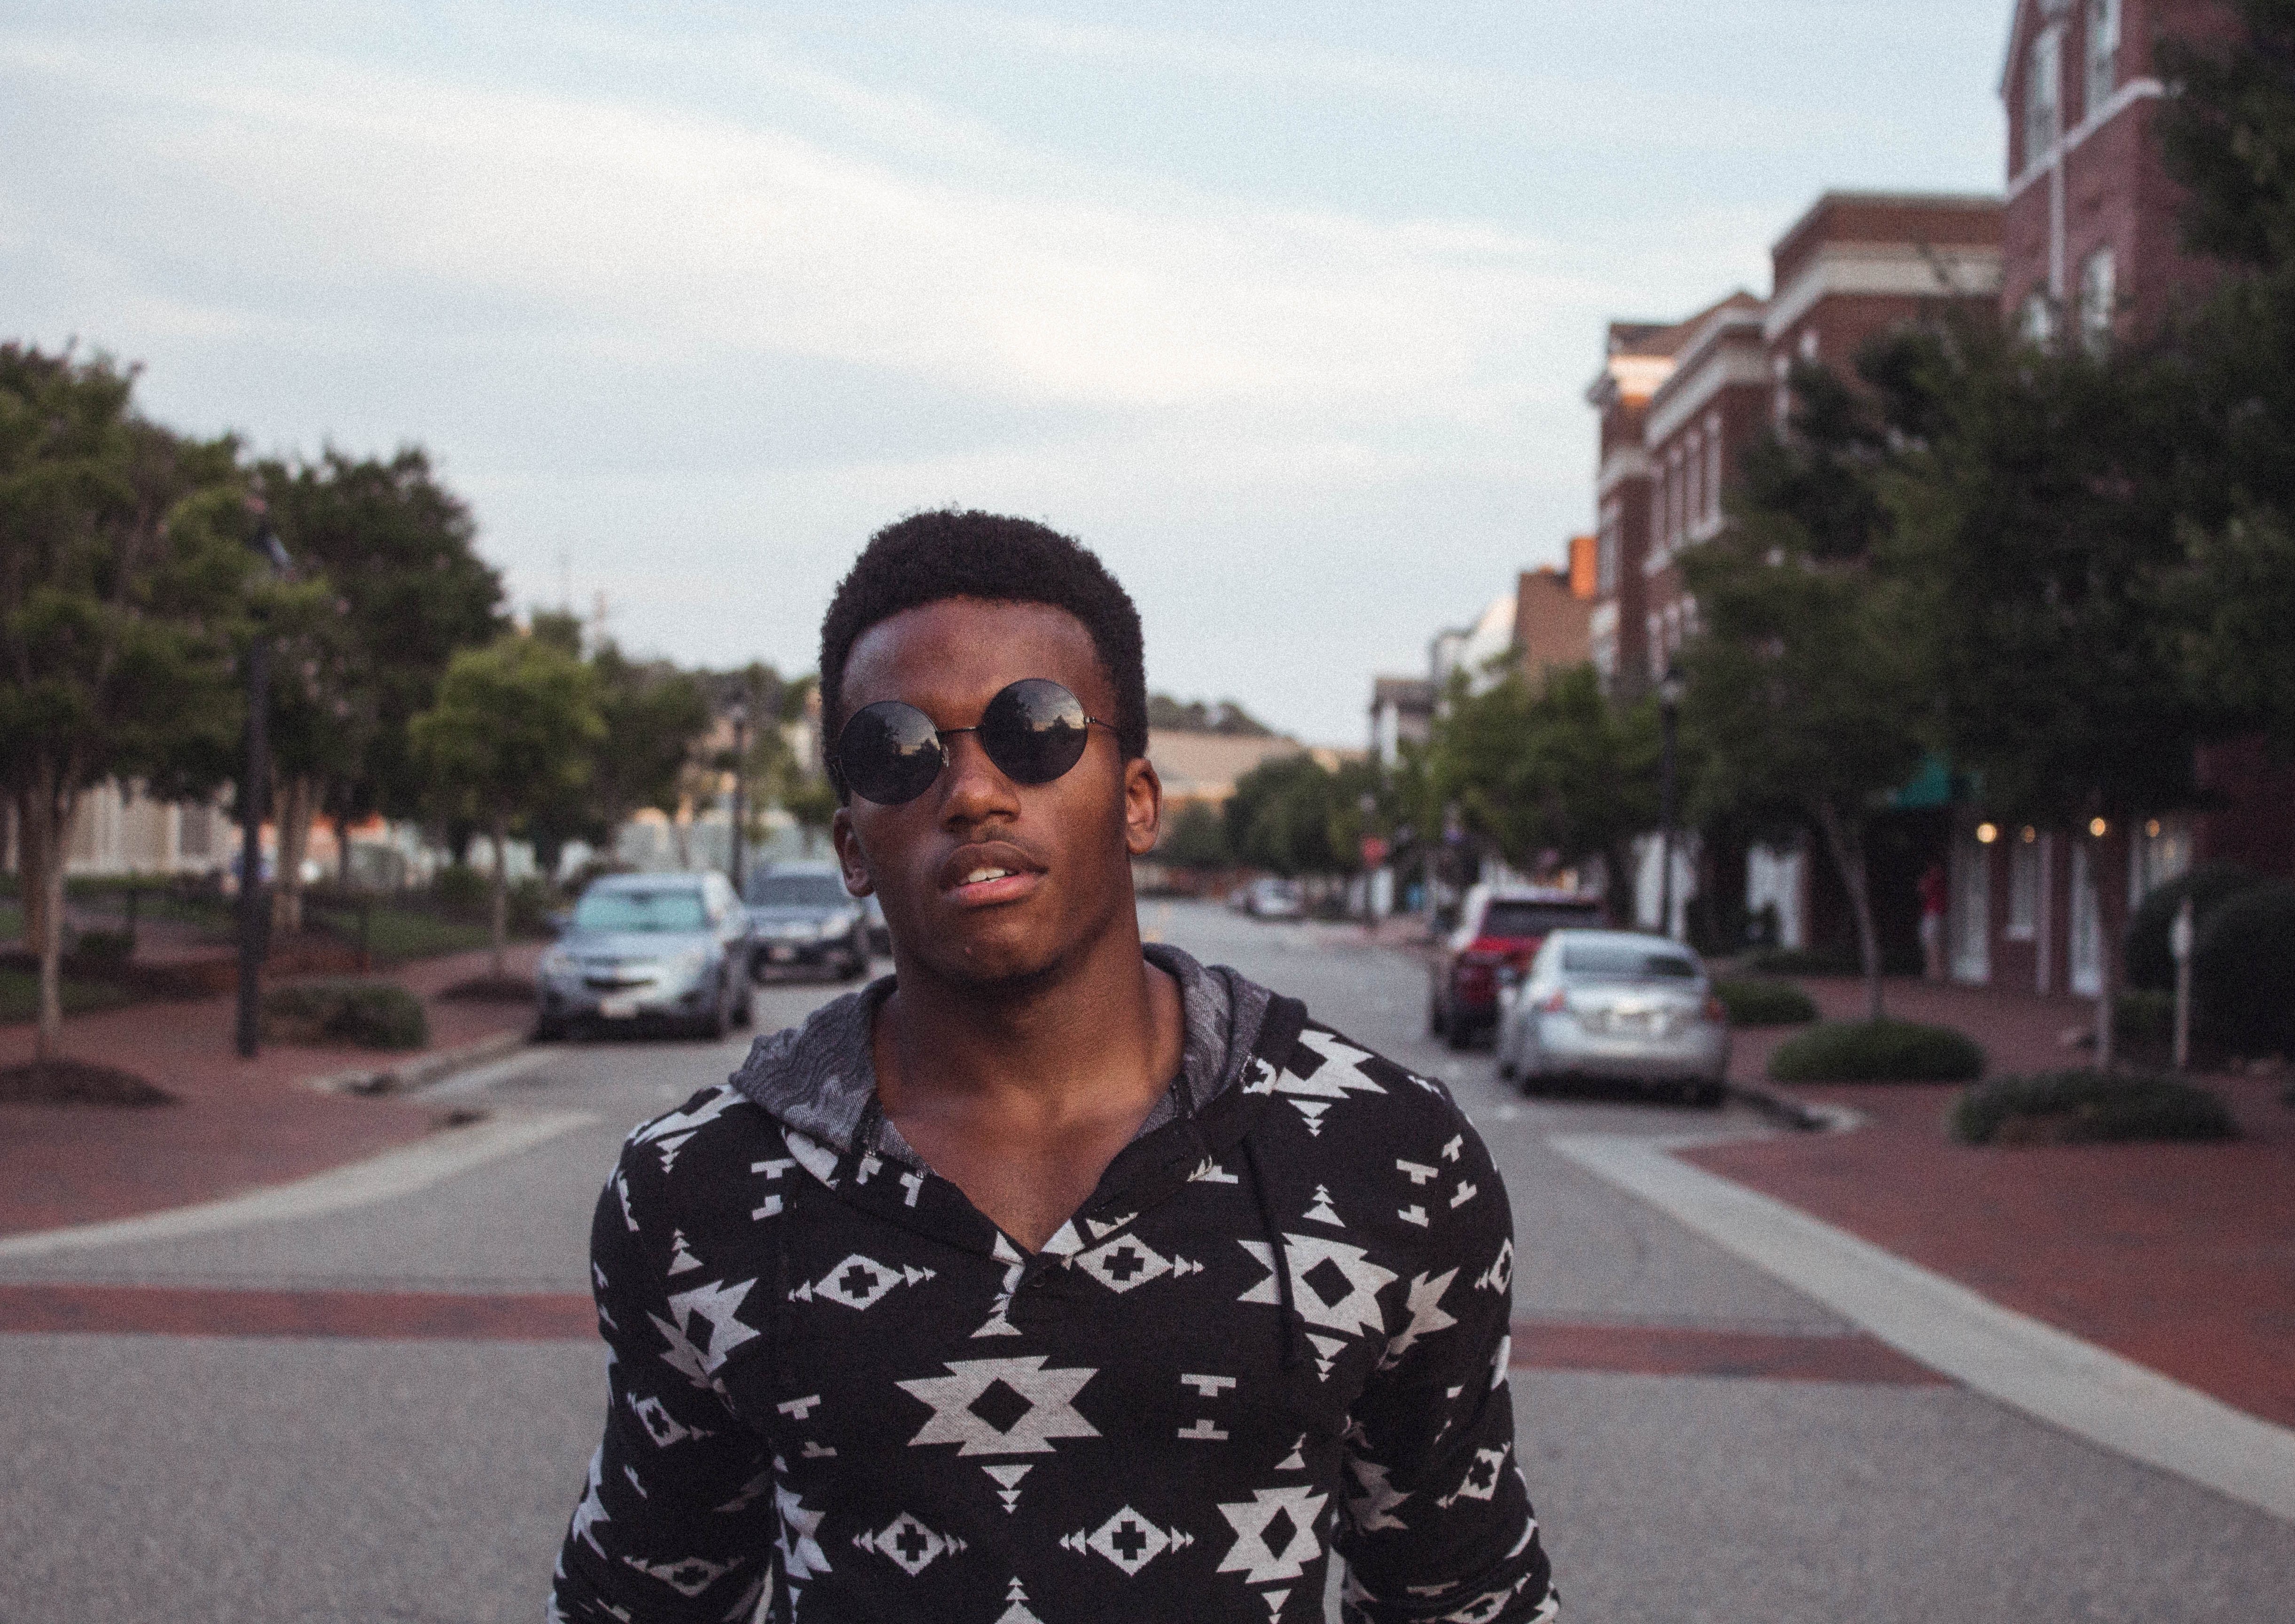
hair, face, eyewear, glasses, head, sunglasses, cool, snapshot, fashion, sky, street, vacation, leaf, human, urban area, tree, road, infrastructure, summer, photography, street fashion, city, outerwear, black hair, architecture, smile, tourism, travel, vision care, vehicle